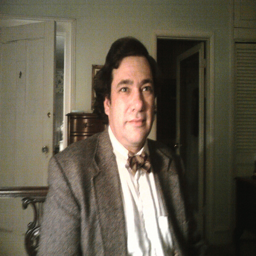
A man wearing a gray jacket and bow tie.
A man wearing a suit jacket and a bow tie.
A man in a suit and bow tie looks away from the camera.
Man in a suit with a bow tie standing inside a living room.
A man in a suit and bow tie looking at the camera